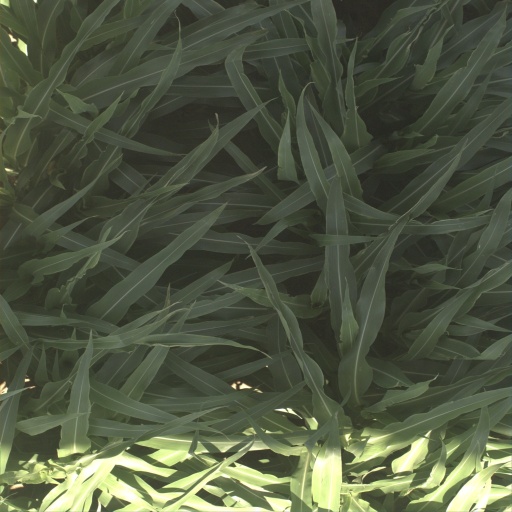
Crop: sorghum